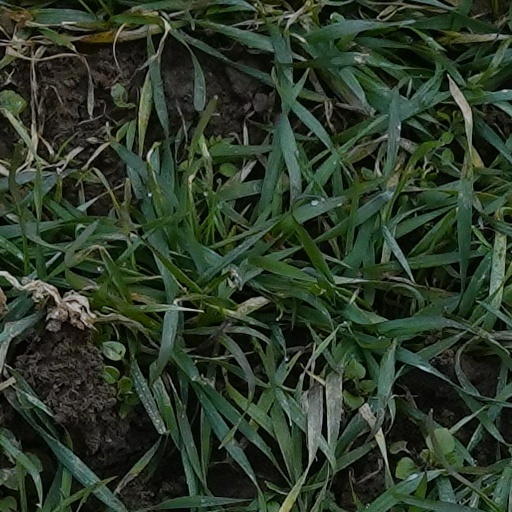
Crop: wheat